Ali McGregor

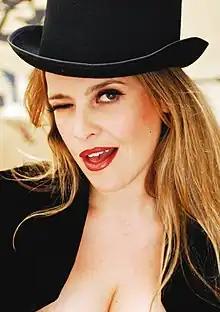
McGregor's "Late-NiteVariety-Nite Night"

Ali McGregor is an Australian soprano opera singer, actress and cabaret performer. She has performed in operas in the United Kingdom, in Australia and in New Zealand. Her cabaret performances have been seen at festivals in the United Kingdom, Ireland and Australia.